Vijeta (1982 film)

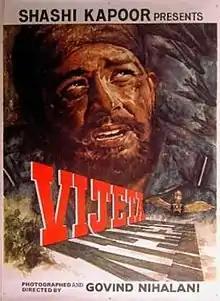

Vijeta (English: The Victor) is a 1982 Indian coming-of-age Hindi film produced by Shashi Kapoor and directed by Govind Nihalani. It stars Shashi Kapoor, his son Kunal Kapoor, Rekha, Amrish Puri and Supriya Pathak with K.K. Raina, Raja Bundela and Shafi Inamdar.